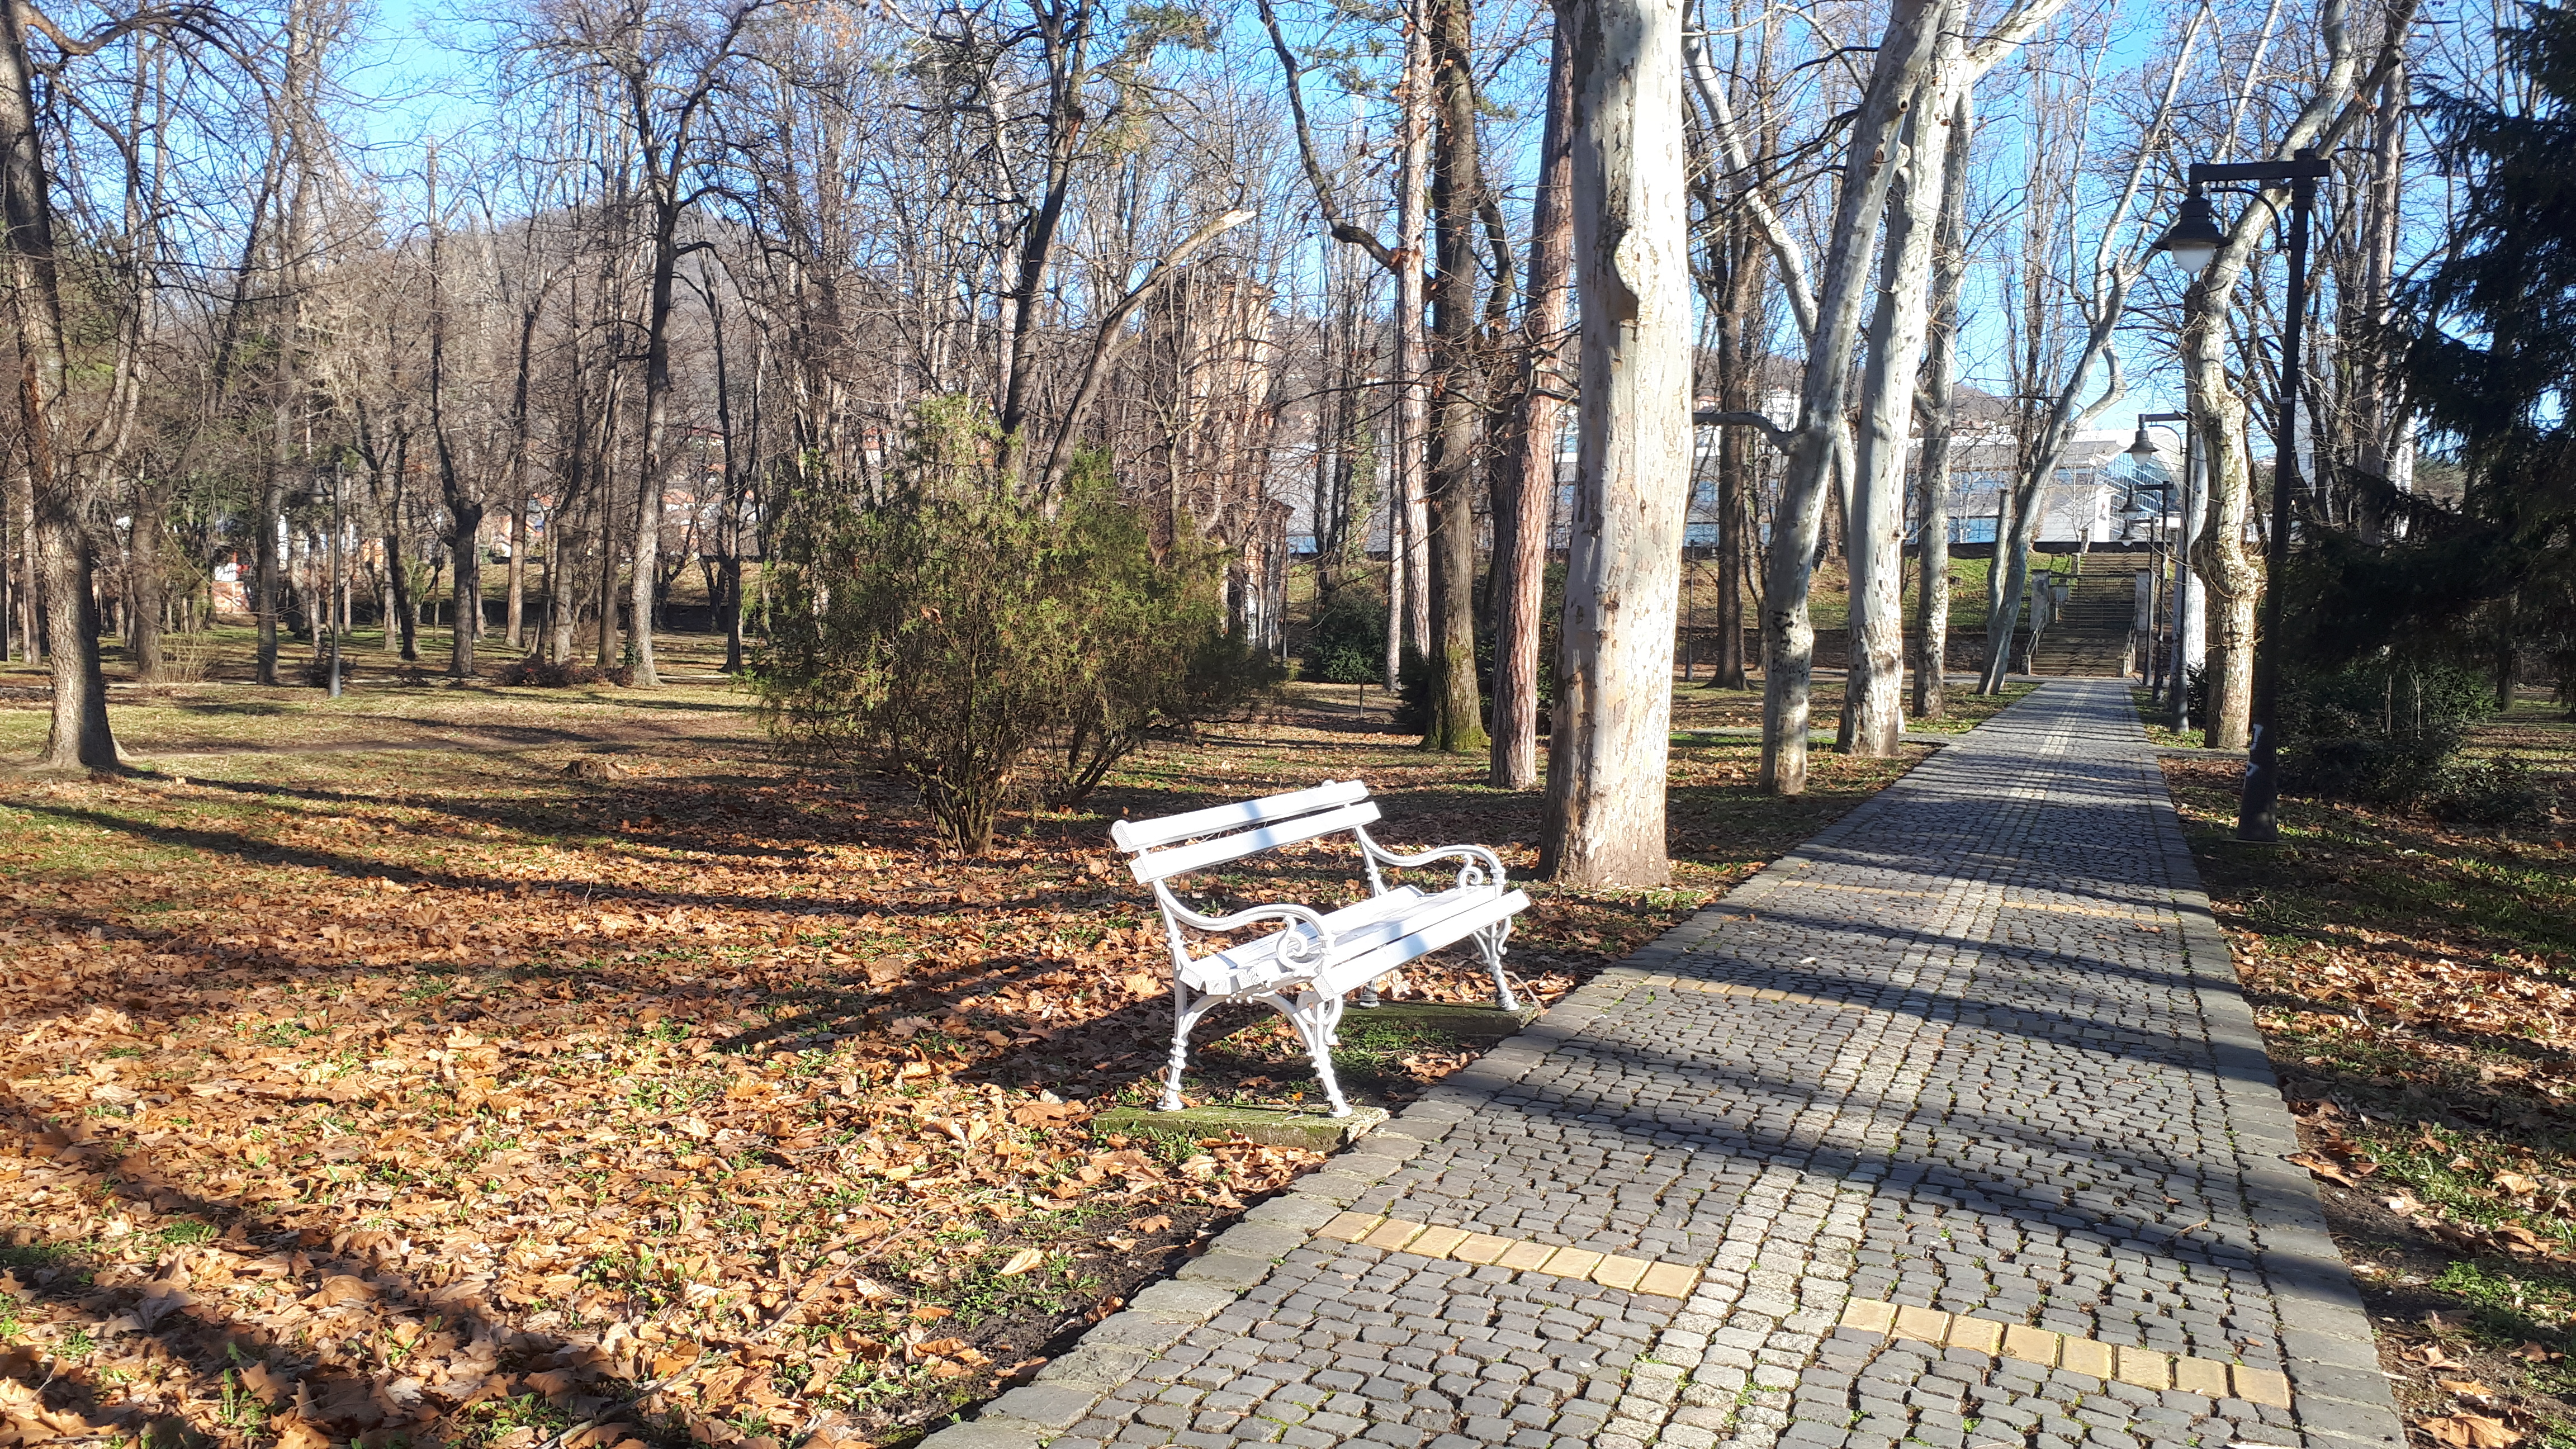
bench, park, fall, rest, seat, white bench, social, autumn, path, landscape, tree, natural landscape, natural environment, woodland, nature reserve, trail, state park, forest, woody plant, leaf, furniture, table, spring, grove, plant, deciduous, real estate, sunlight, walkway, leisure, road, temperate broadleaf and mixed forest